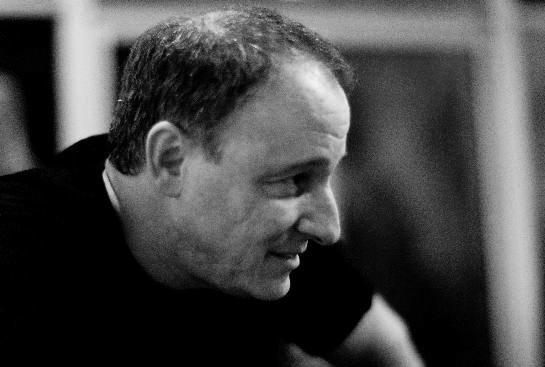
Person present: Yes